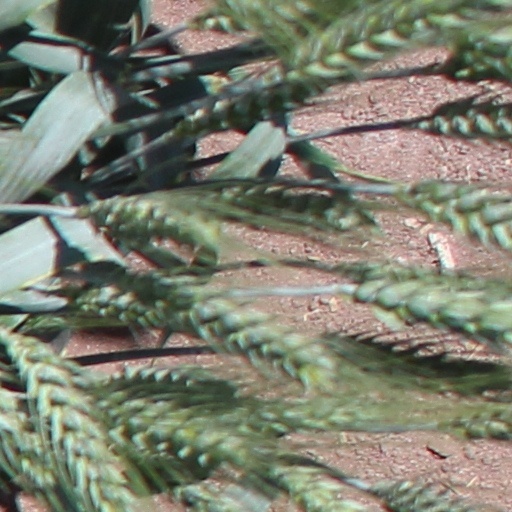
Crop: wheat